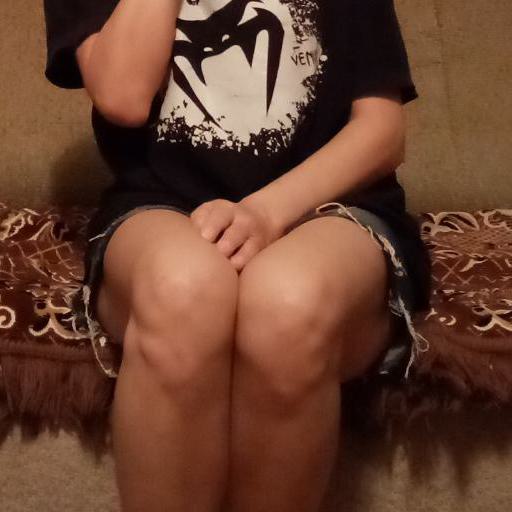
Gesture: no_gesture